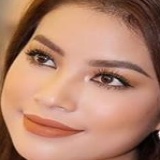
hoa hậu Phạm Hương